Conus textile

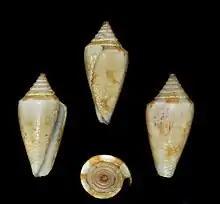
"Conus textile", holotype of "Conus dilectus" at the Smithsonian Institution

Typical length of adults is about 9 cm to 10 cm (3.5 in to 3.9 in). The maximum shell length for this species is 15 cm (5.9 in). The color of the shell is yellowish brown, with undulating longitudinal lines of brown, interrupted by triangular white spaces. These last are irregularly disposed, but crowded at the shoulder, base and middle so as to form bands. The spire is similarly marked. The aperture is white.